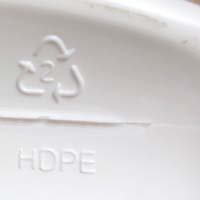
Plastic recycling code class: 2_high_density_polyethylene_PE-HD